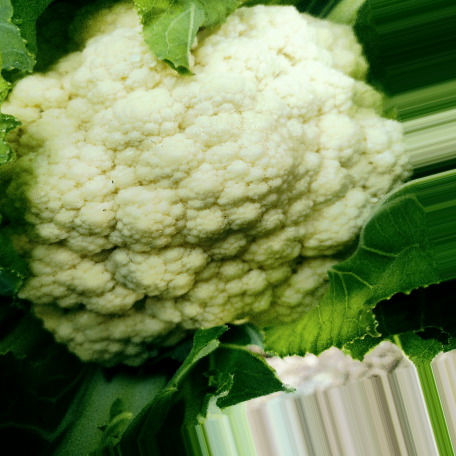
Label: Disease Free